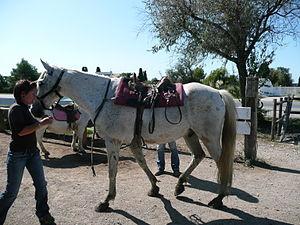
Le Camargue est une race de petits chevaux de selle rustiques à la robe grise, originaire de la région du même nom, dans le Sud de la France dans le delta du Rhône, sur les départements du Gard et des Bouches-du-Rhône. Ce cheval vit traditionnellement en liberté dans ses marais d'origine. Son origine reste mystérieuse, bien qu'il soit considéré comme l'une des plus anciennes races du monde.
L’équitation Camargue tire son origine du travail des gardians, des cavaliers s'occupant de bovin dans la Camargue. C'est une discipline de la Fédération française d'équitation depuis 1995, avec ses propres niveaux de Galop, championnats et épreuves.